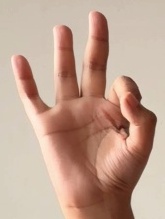
ASL sign: 9